Battle of Augusta

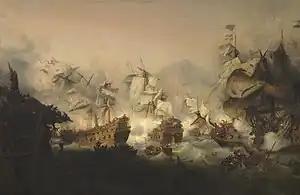
"Naval battle off Augusta in the Gulf of Messina, April 21, 1676" Ambroise Louis Garneray, 1836

The Battle of Augusta took place near Augusta, Sicily on 22 April 1676 during the Franco-Dutch War. It featured a French fleet under Abraham Duquesne, and a combined Dutch-Spanish fleet, under the overall command of Francisco de la Cerda.